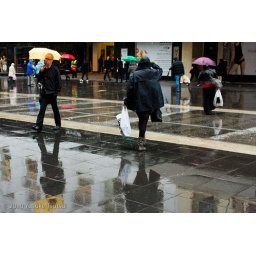
cross road in rain